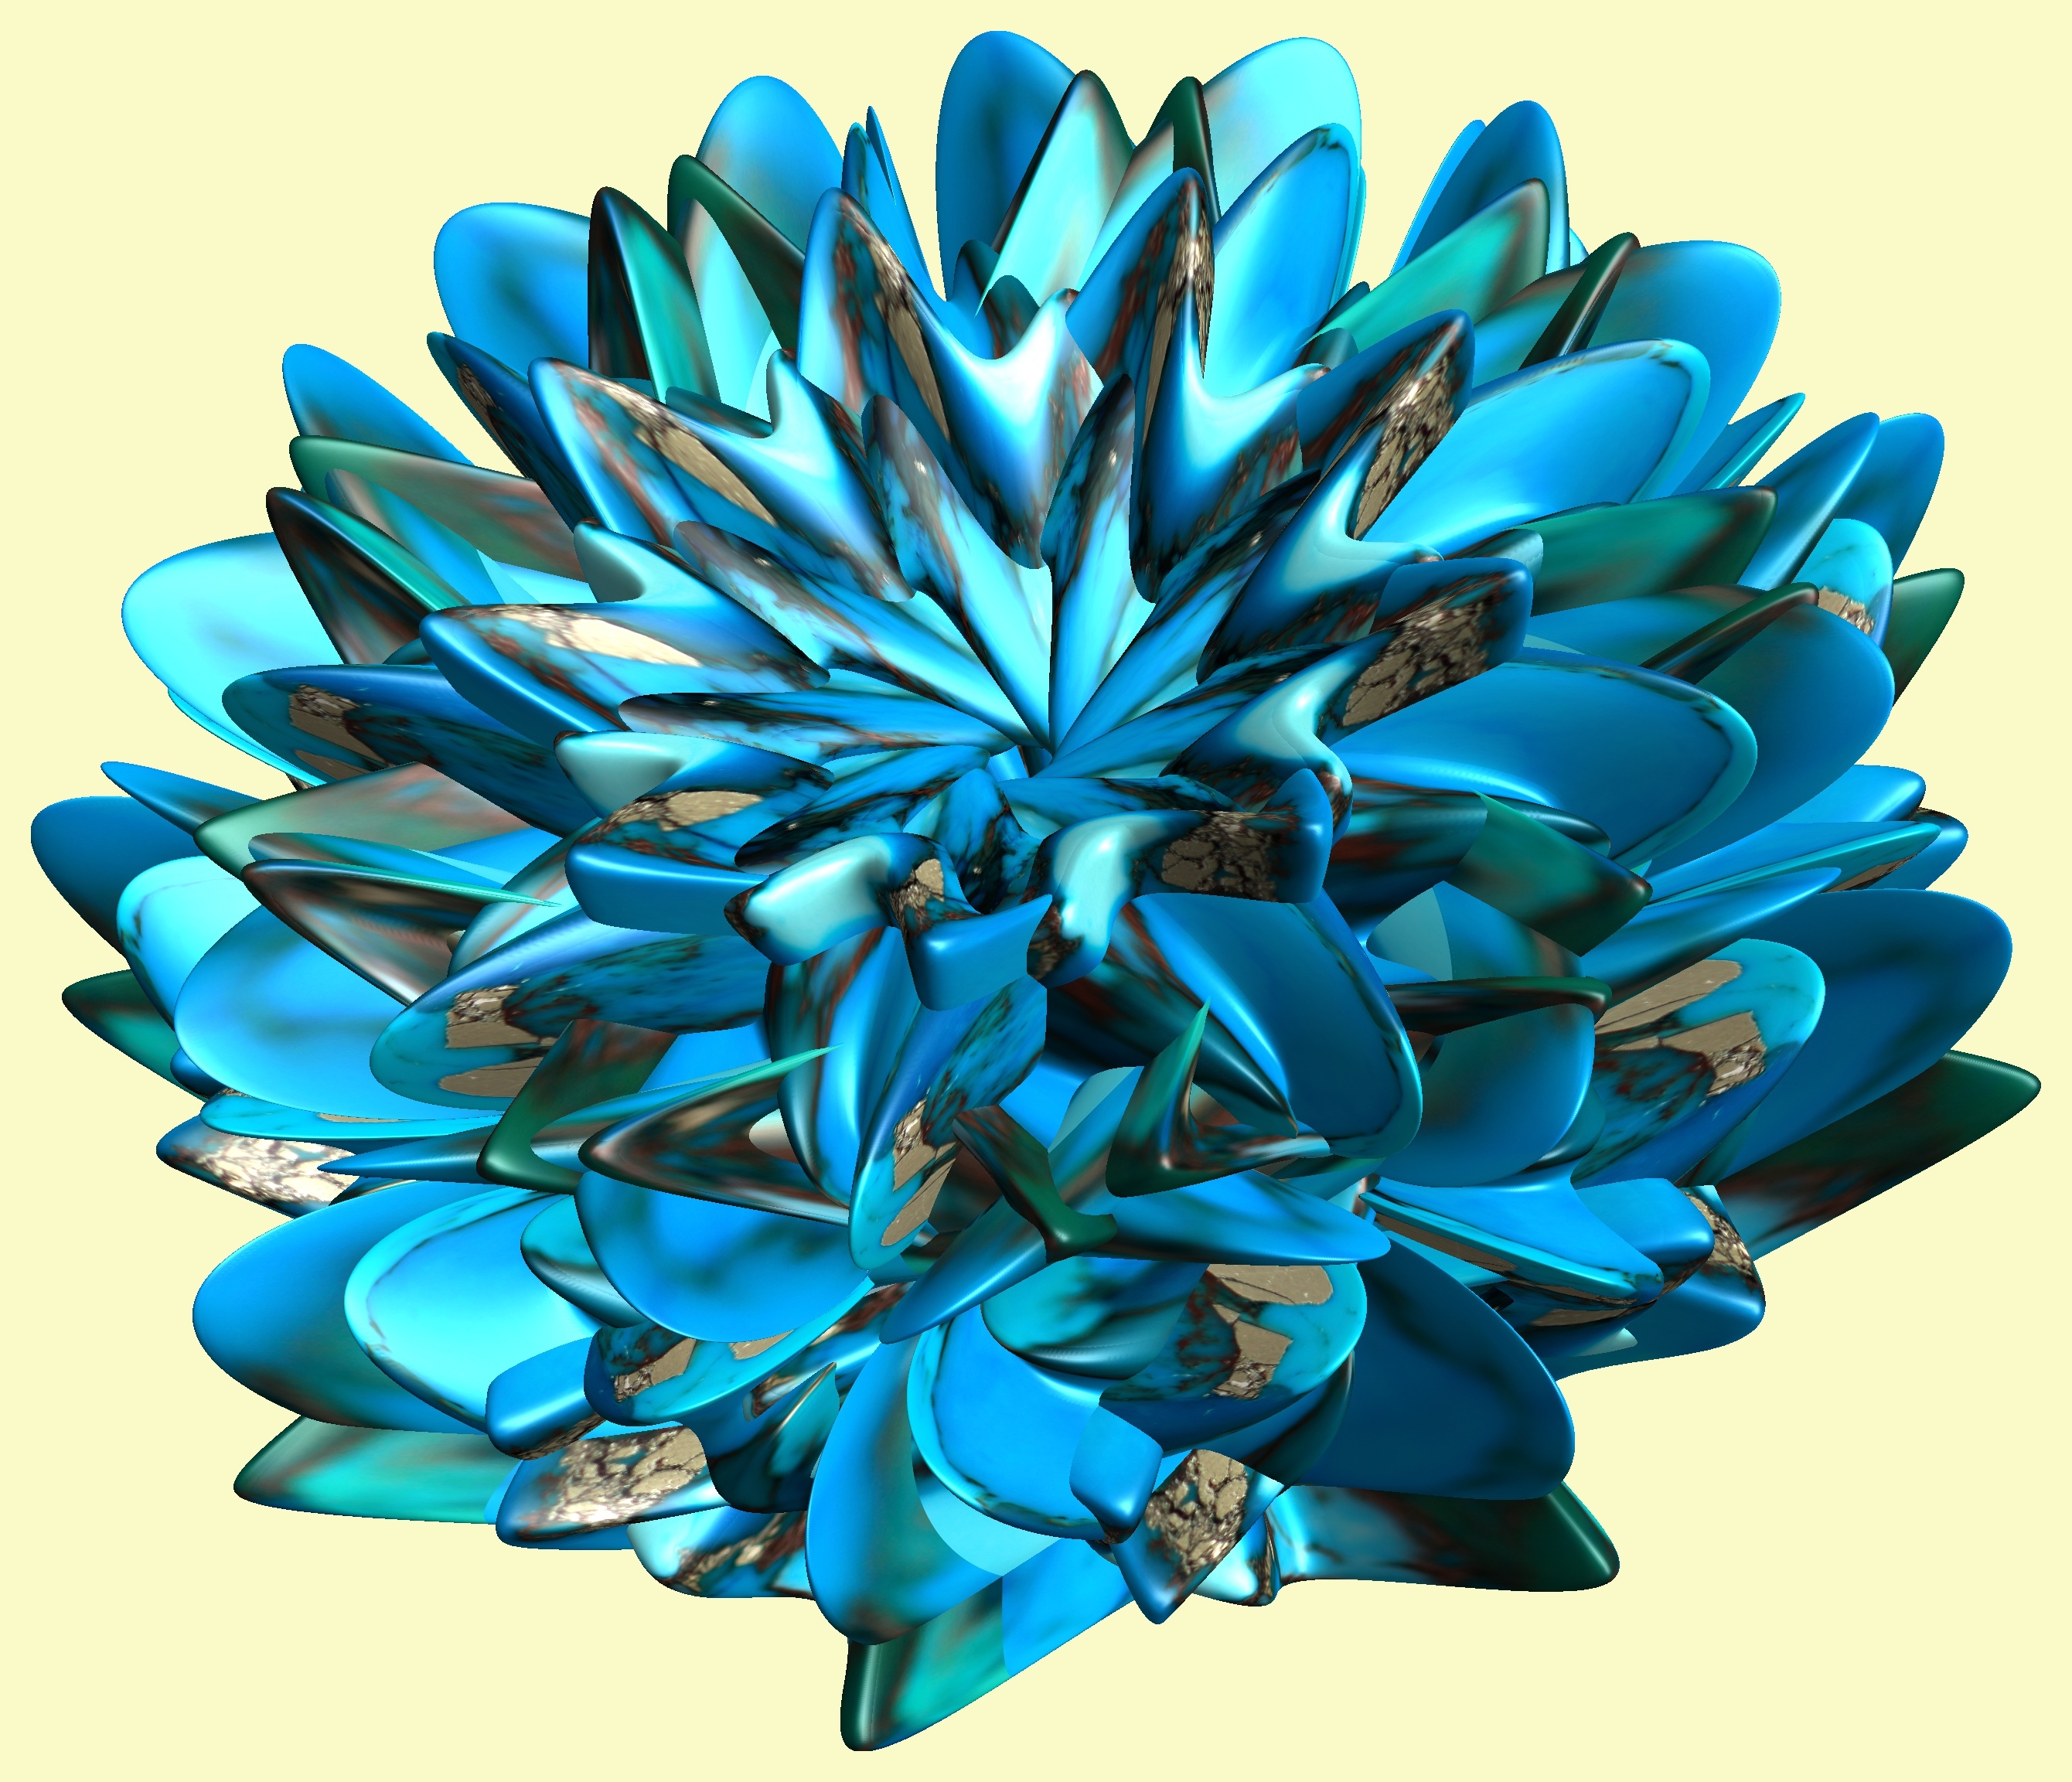
structure, plant, texture, flower, petal, pattern, produce, blue, cool image, figure, illustration, design, symmetry, 3d, graphic, torus, mathematica, cg, parametricplot3d, code, program, algorithm, abstruct, mapping, perfect5th, p5, chord, flowering plant, daisy family, flower bouquet, cut flowers, land plant